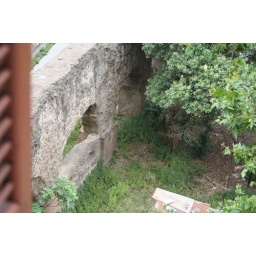
This supposed 5th century wall bi-sects the back garden of the apartment building we stayed in in Testaccio.